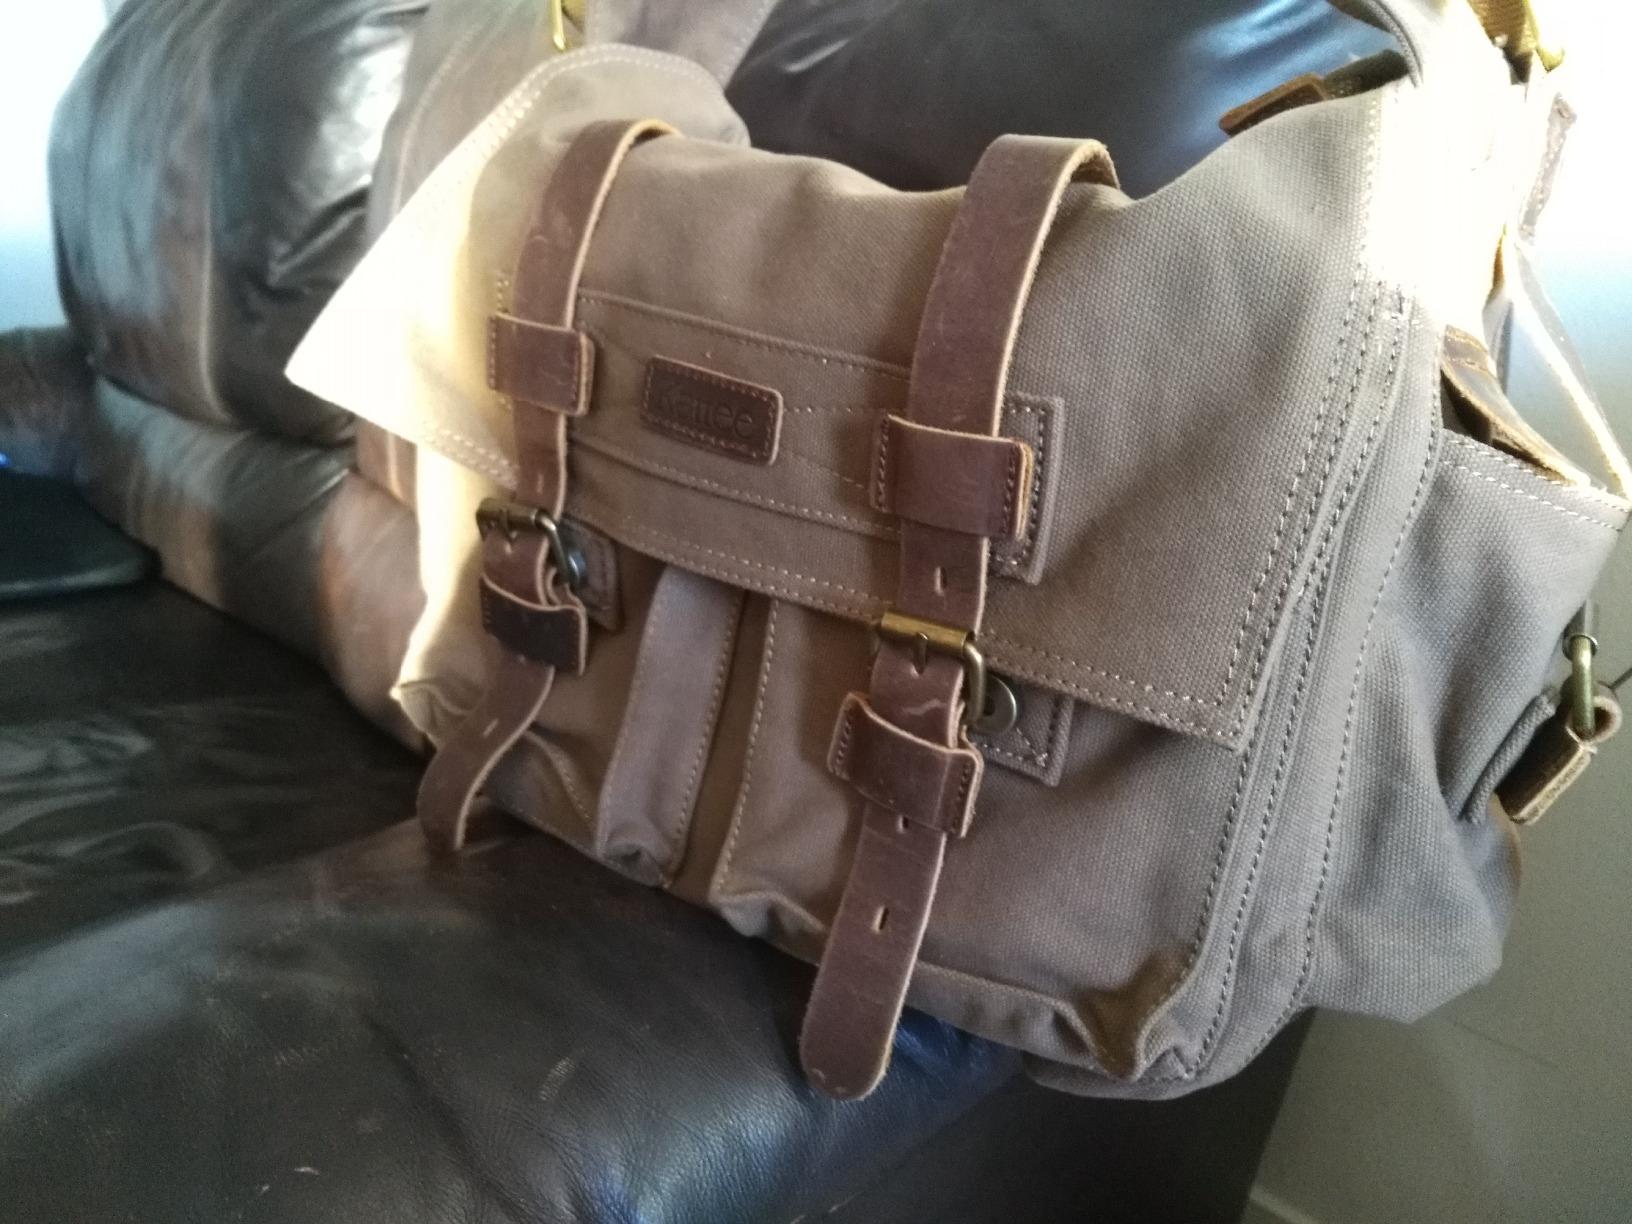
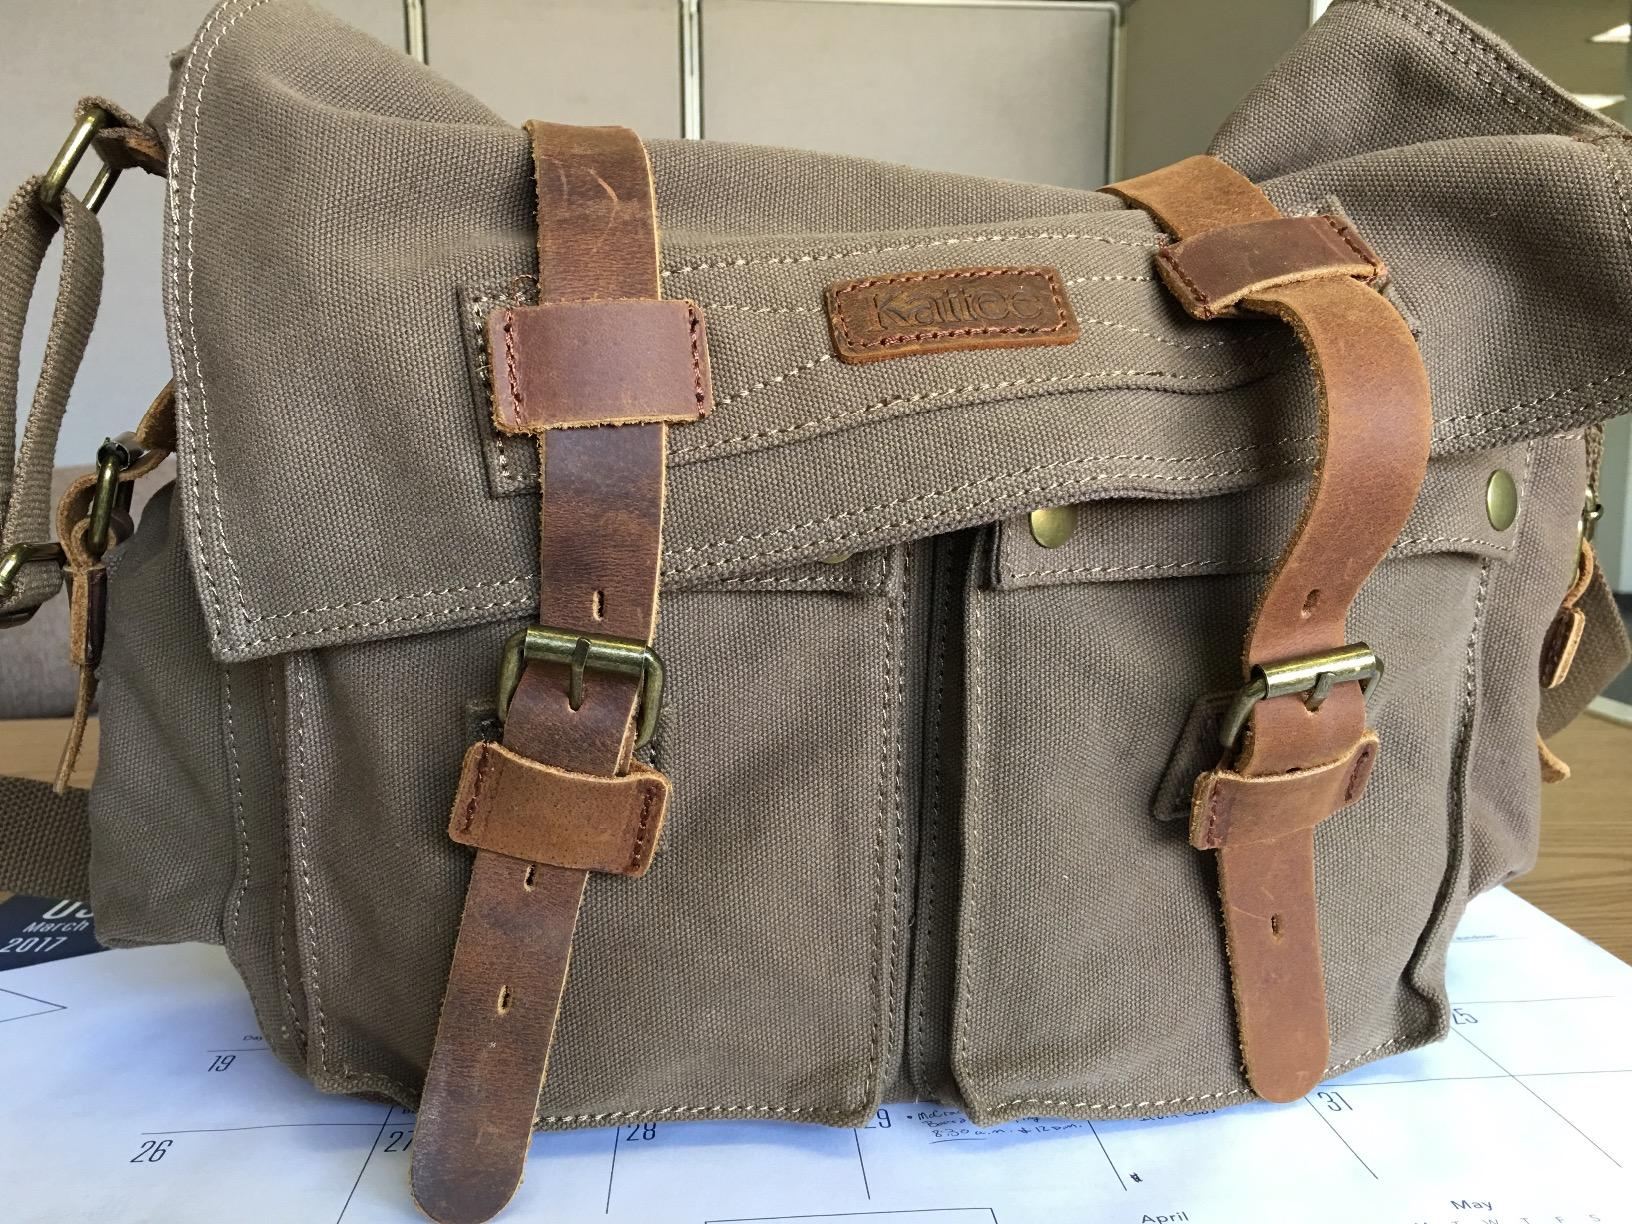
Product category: bag
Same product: yes